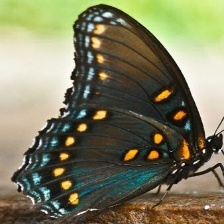
Species: RED SPOTTED PURPLE
Butterfly family (ImageNet category): admiral